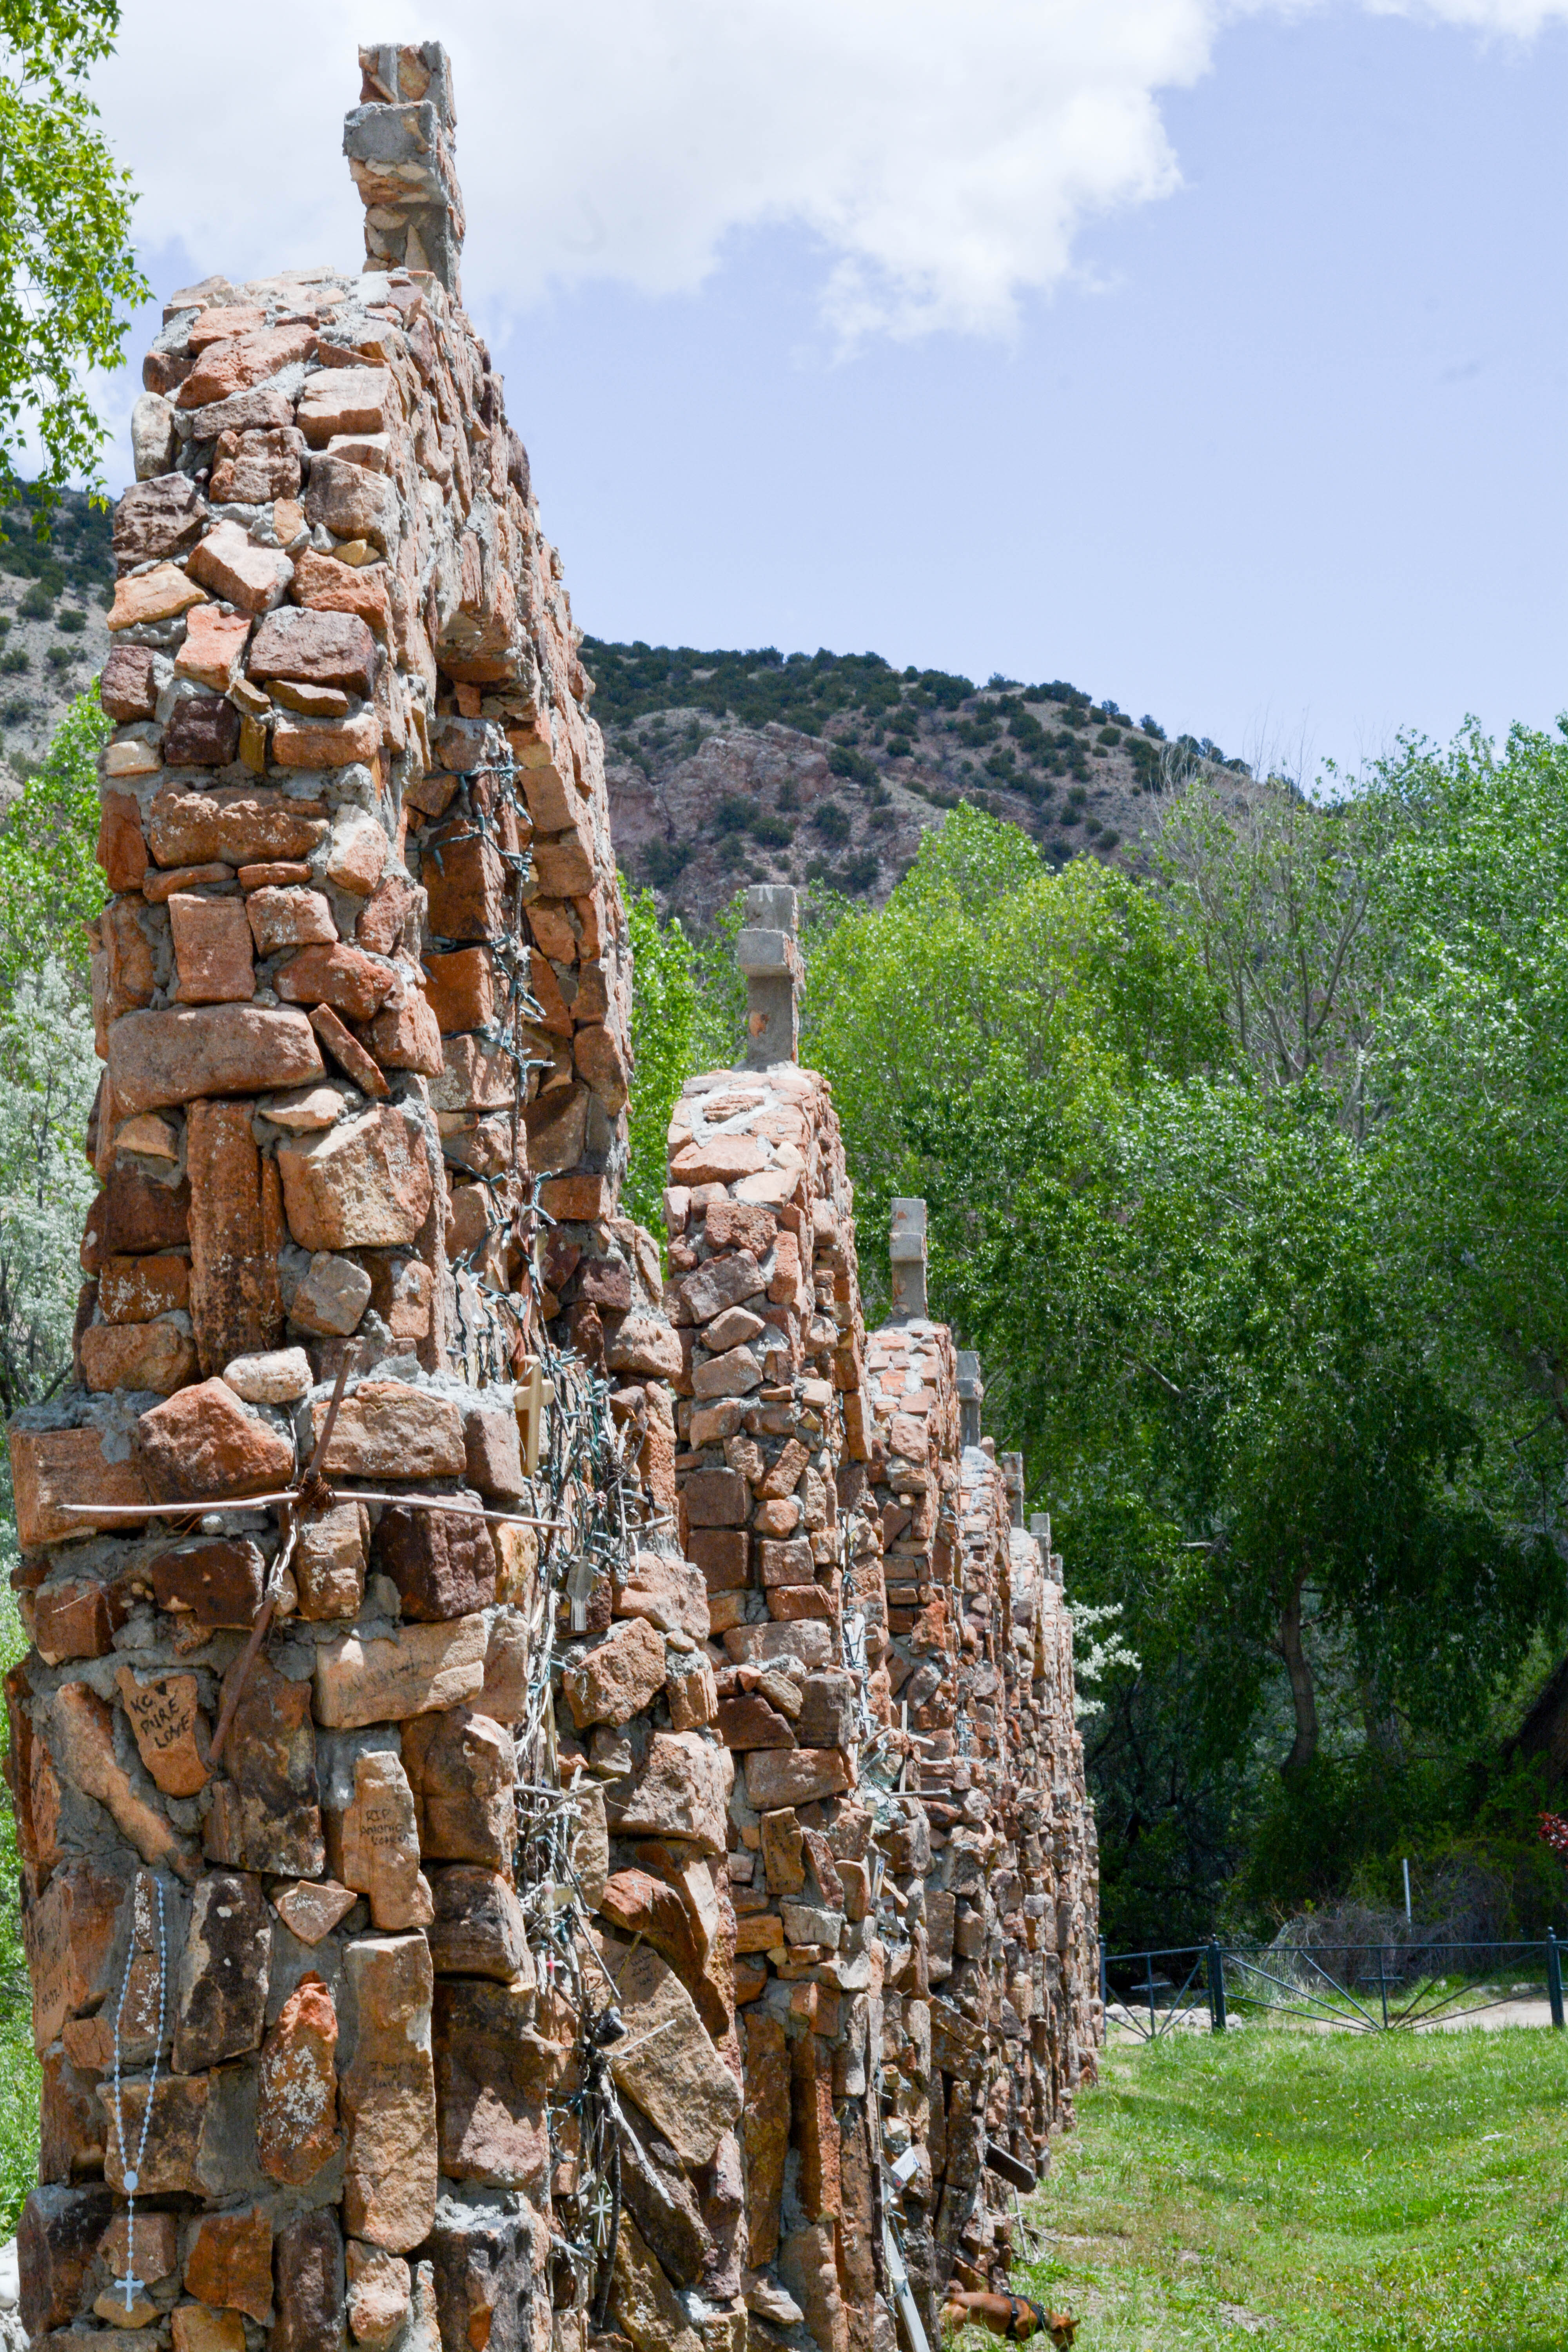
tree, rock, formation, terrain, ruins, santafe, truchas, northernnewmexico, pueblosantafe, archaeological site, ancient history, woody plant